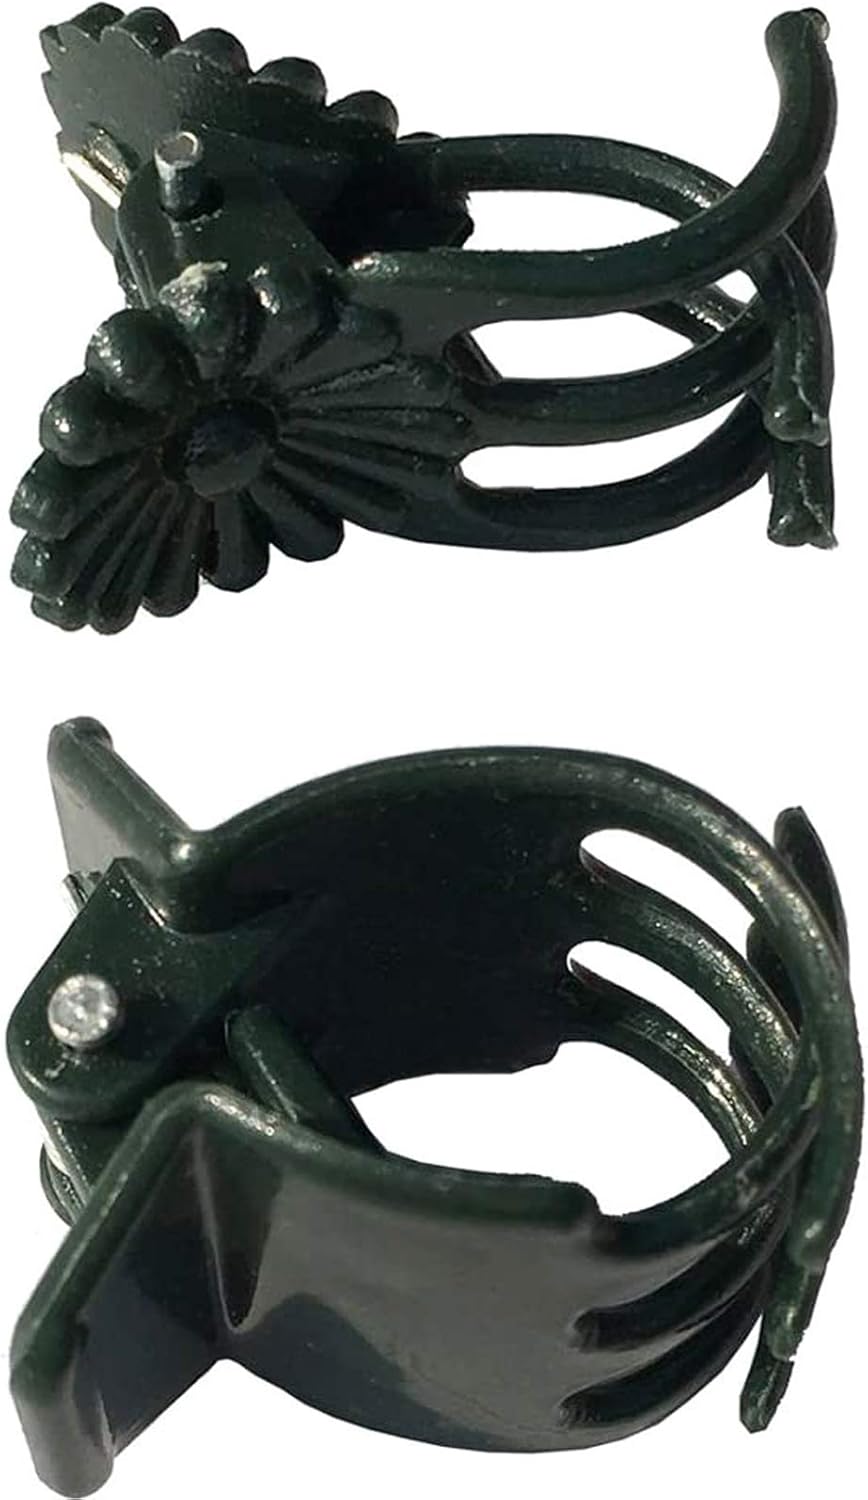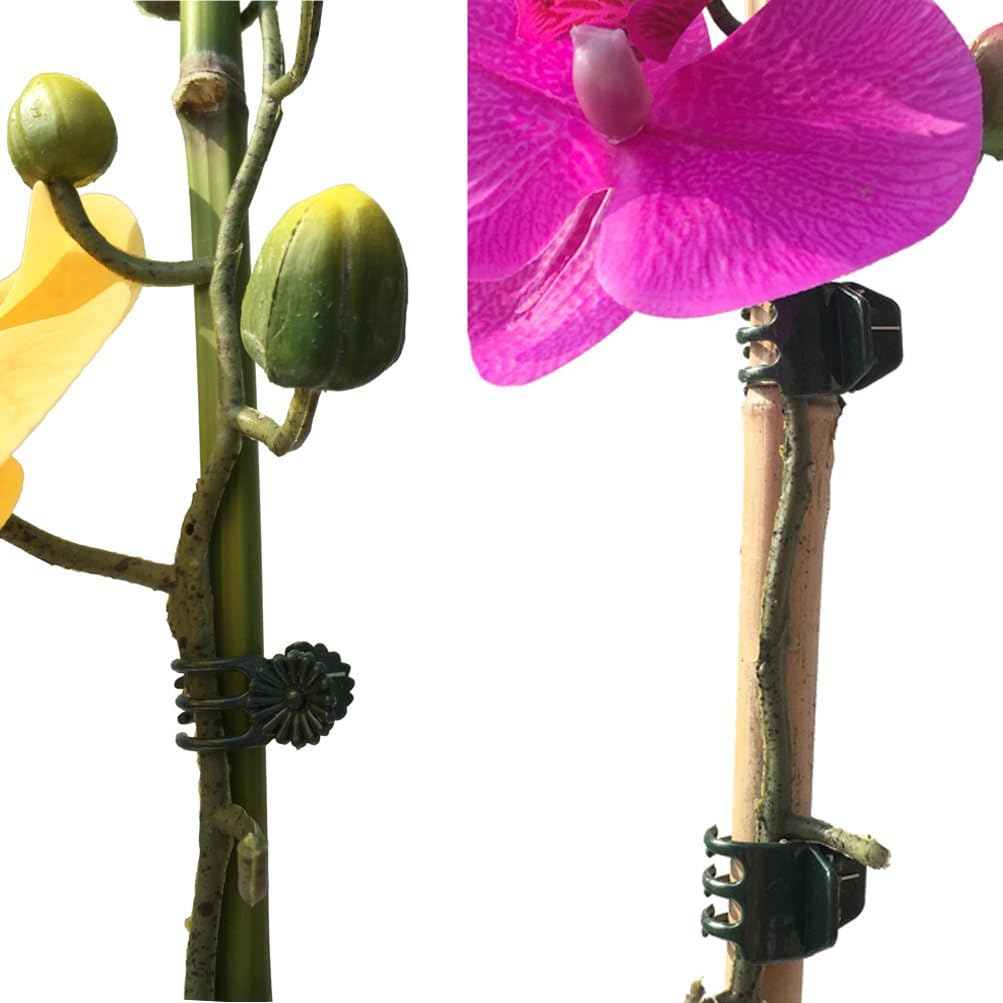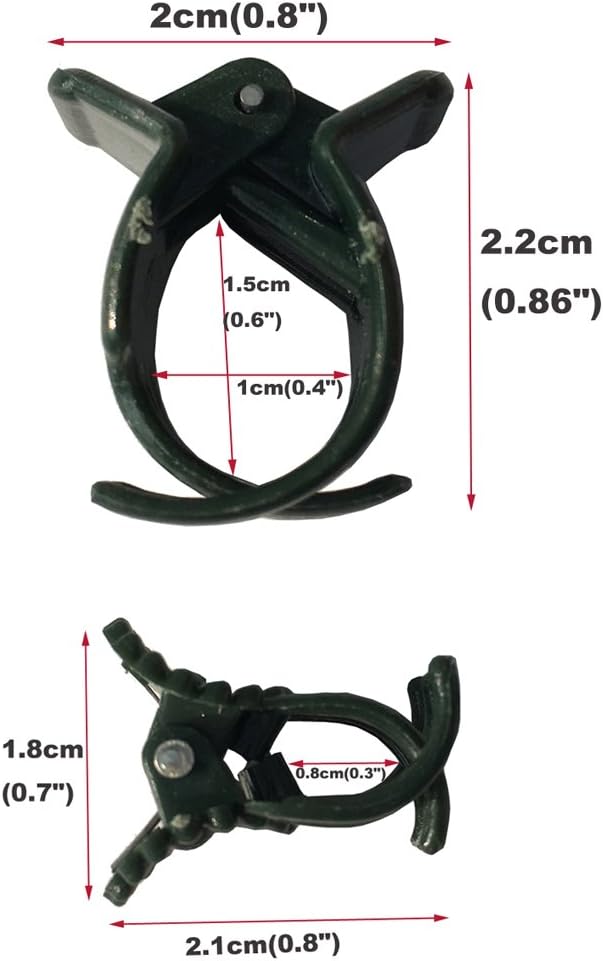
Vtete 20 Pcs Large and 50 Pcs Small Daisy Orchids Clips Garden Tomato Trellis Clips to Keep Plant Neat and Healthy, Green
Category: Amazon Home
Durable, cutely, funny and without damaging the stem; Easier and work better than velcro and twist ties, very handy for straightening plant to stick Easily to use for orchid, tomatoes, cucumbers, melons, squash, flowers, peppers and other vine plants; keeps them from falling over or breaking Can use them to attach small lights to Christmas wreaths or yard trees, also can be used as hair clips and as a gift
Features: Package content: 50 Pcs green orchid clips in size 2.1cm(0.8")×1.8cm(0.7") and 20 Pcs green plant clips in size 2cm(0.8")×2.2cm(0.9") for multi-purpose | The plant clips great for secure small to large orchid or other climbing plants and leggy plants to bamboo stake or clothes line rope or other stakes | Durable, cutely, funny and without damaging the stem; Easier and work better than velcro and twist ties, very handy for straightening plant to stick | Easily to use for orchid, tomatoes, cucumbers, melons, squash, flowers, peppers and other vine plants; keeps them from falling over or breaking | Can use them to attach small lights to Christmas wreaths or yard trees, also can be used as hair clips and as a gift